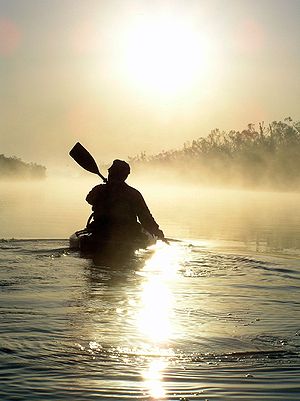
Paddel
En kajak-paddel i brug.
En paddel eller padleåre er et redskab der anvendes til at skubbe mod væsker, enten med formålet at udøve fremdrift og styre – eller at mikse noget sammen og benyttes med samme hensigt som en åre.